Love Is Eternal While It Lasts

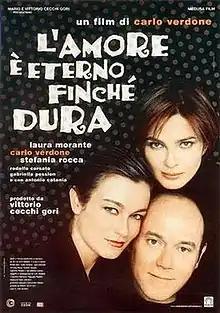

Love Is Eternal While It Lasts (also known as "Love Is Eternal, as Long as It Lasts") is a 2004 Italian romantic comedy film written, directed and starred by Carlo Verdone. For her performance Laura Morante won the Nastro d'Argento for Best Actress.